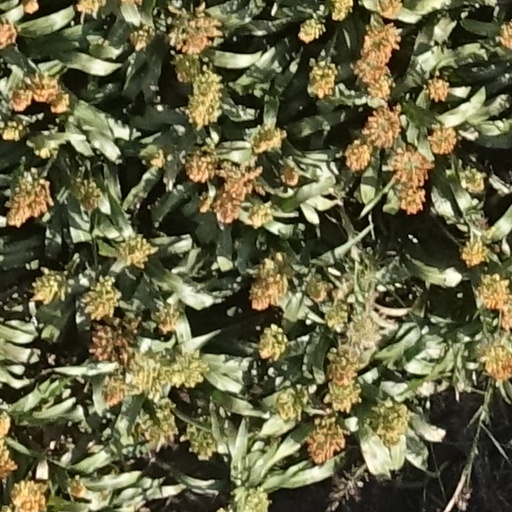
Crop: sorghum